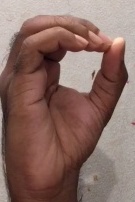
ASL sign: O